Oleg Belozyorov

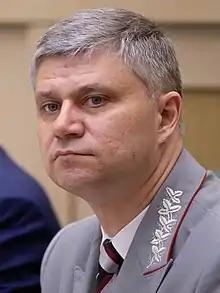
Belozyorov in 2018

Oleg Valentinovich Belozyorov (born on 26 September 1969) is a Latvian-born Russian politician and manager. He is serving as president of Russian Railways since 20 August 2015.